Mane Tandilyan

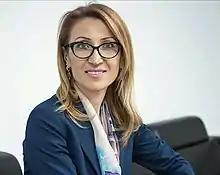

Mane Vanyayi Tandilyan (born 3 April 1978), is an Armenian historian and politician, Member of the National Assembly of Armenia and former Minister of Labour and Social Affairs of the Republic from 12 May 2018 until she resigned on 14 November 2018.